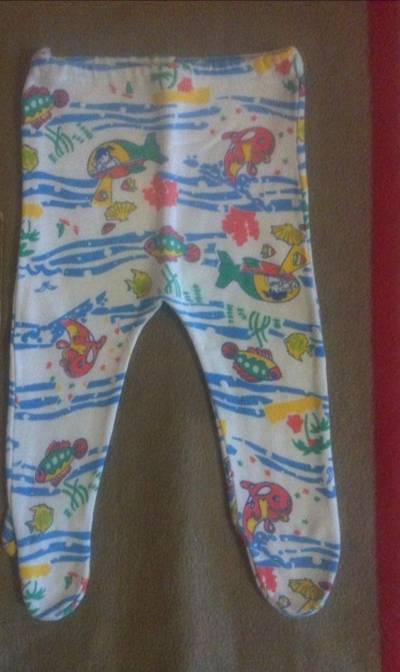
Waste category: clothes